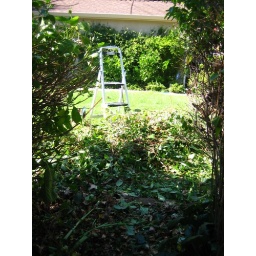
I cleared out a partial hole in the jungle. This is me standing in it... mid water break